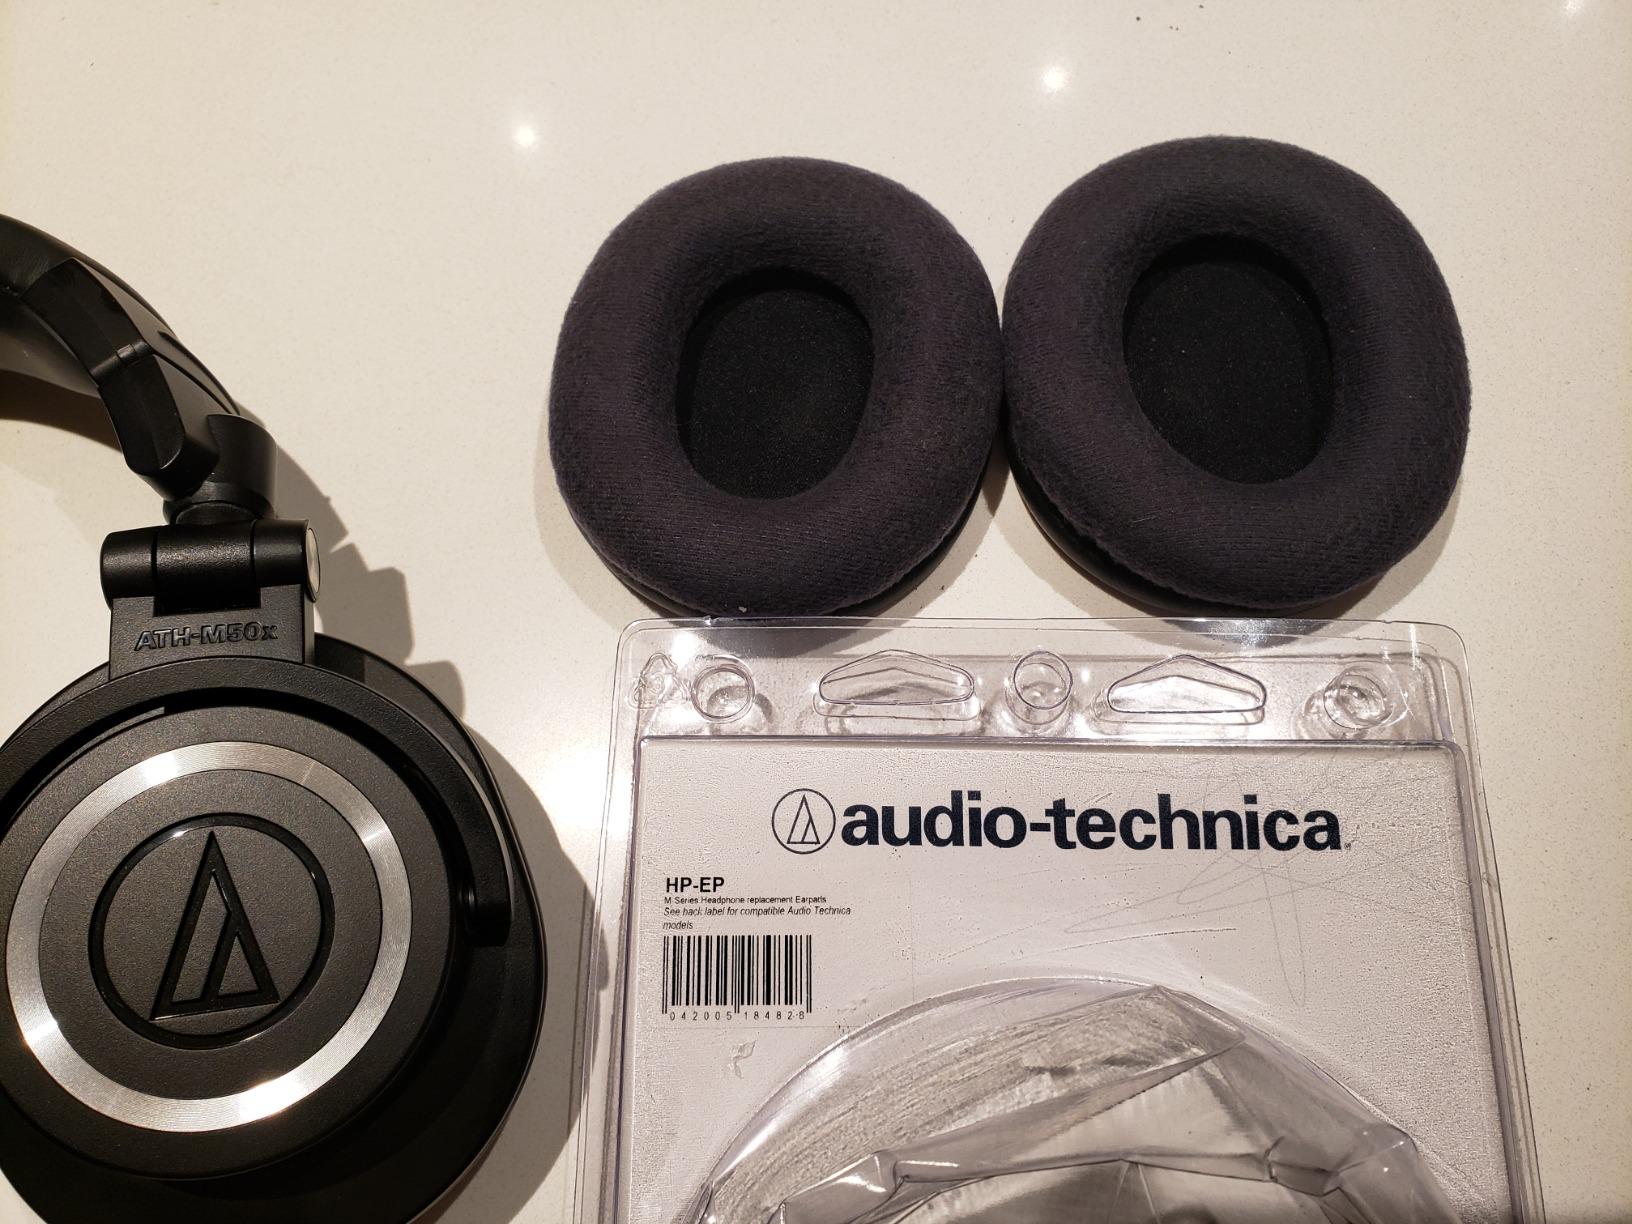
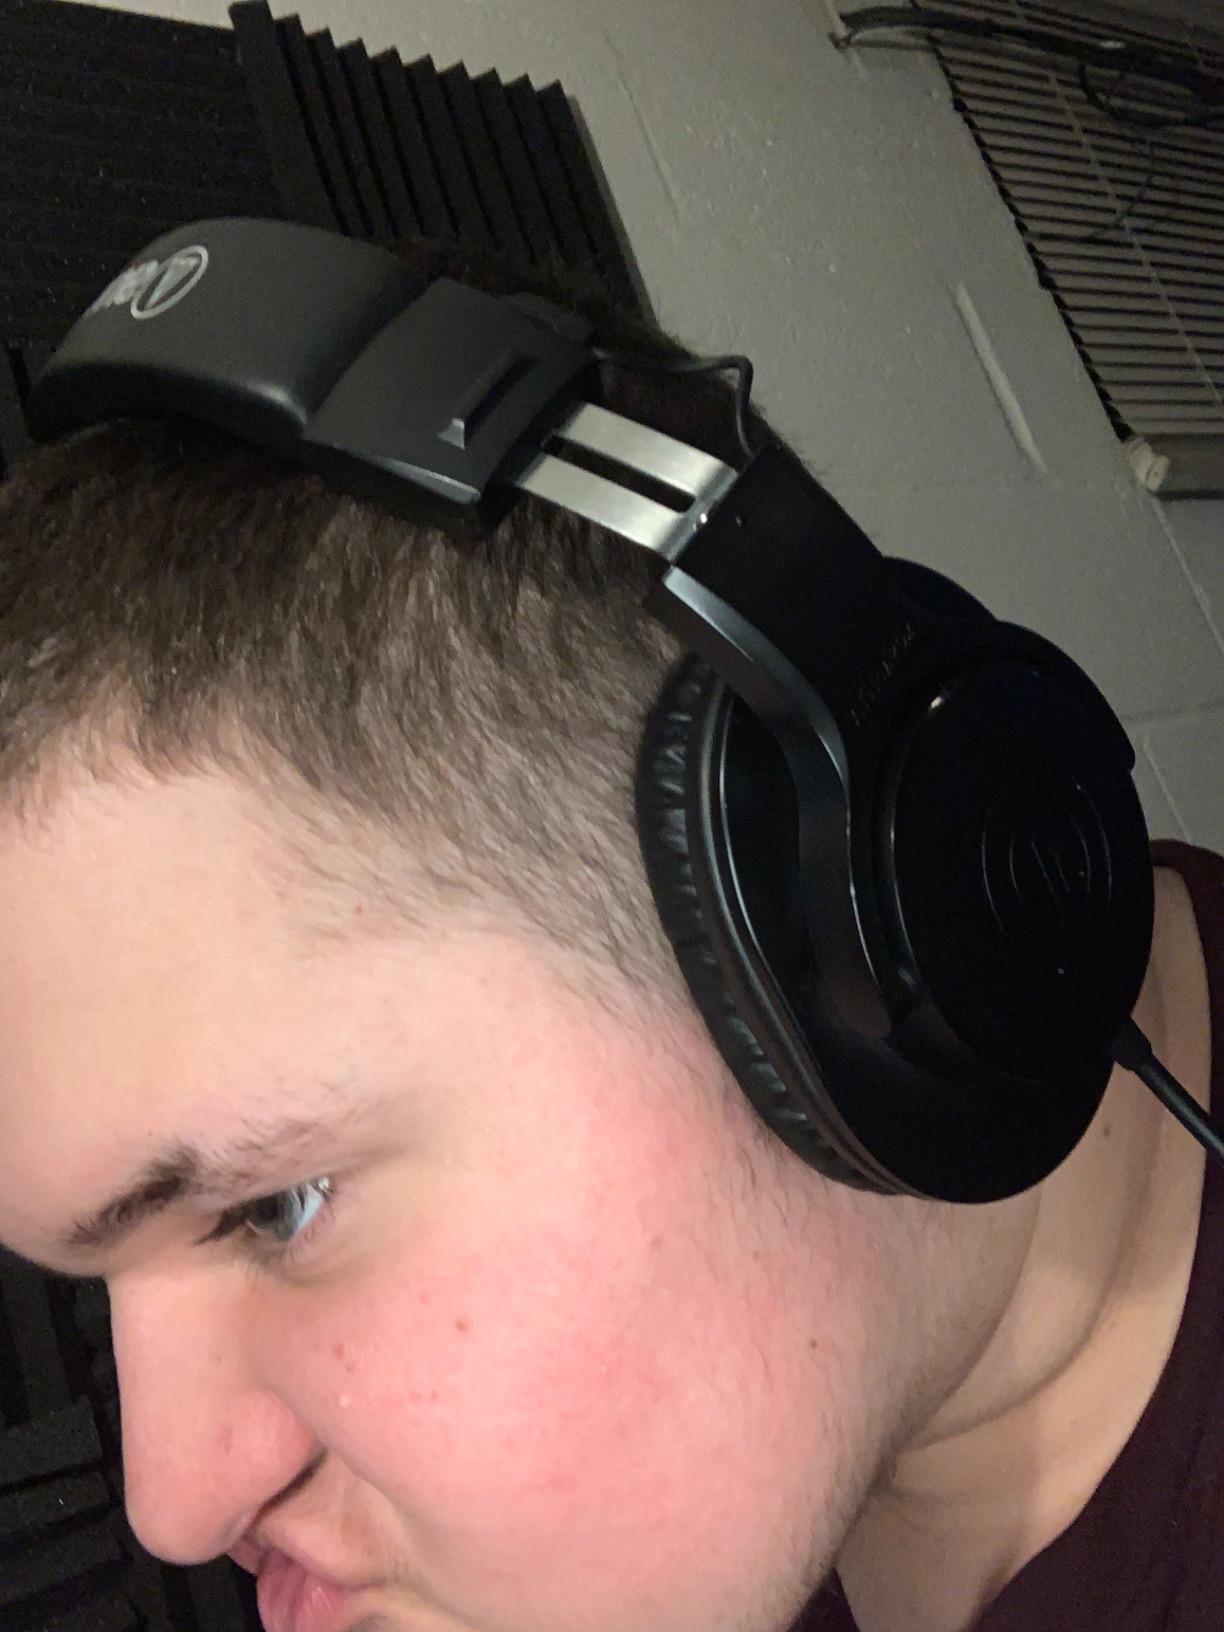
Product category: headphones
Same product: no